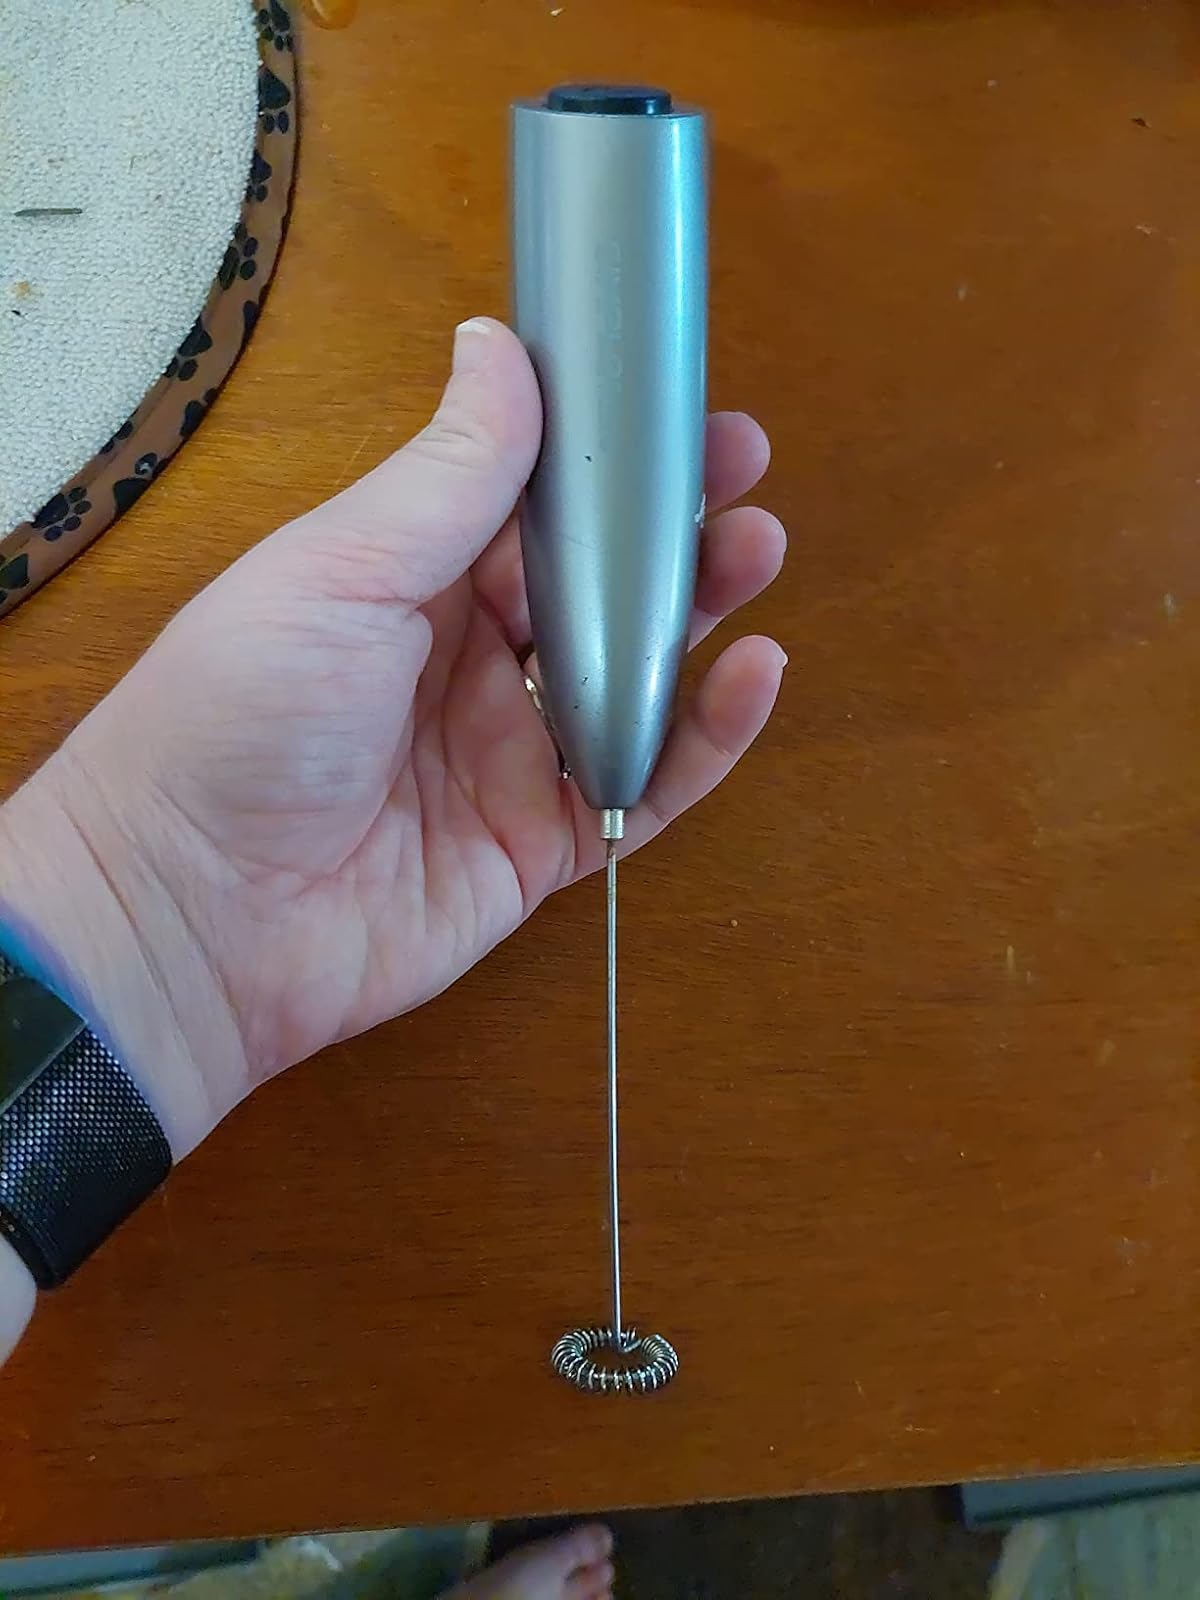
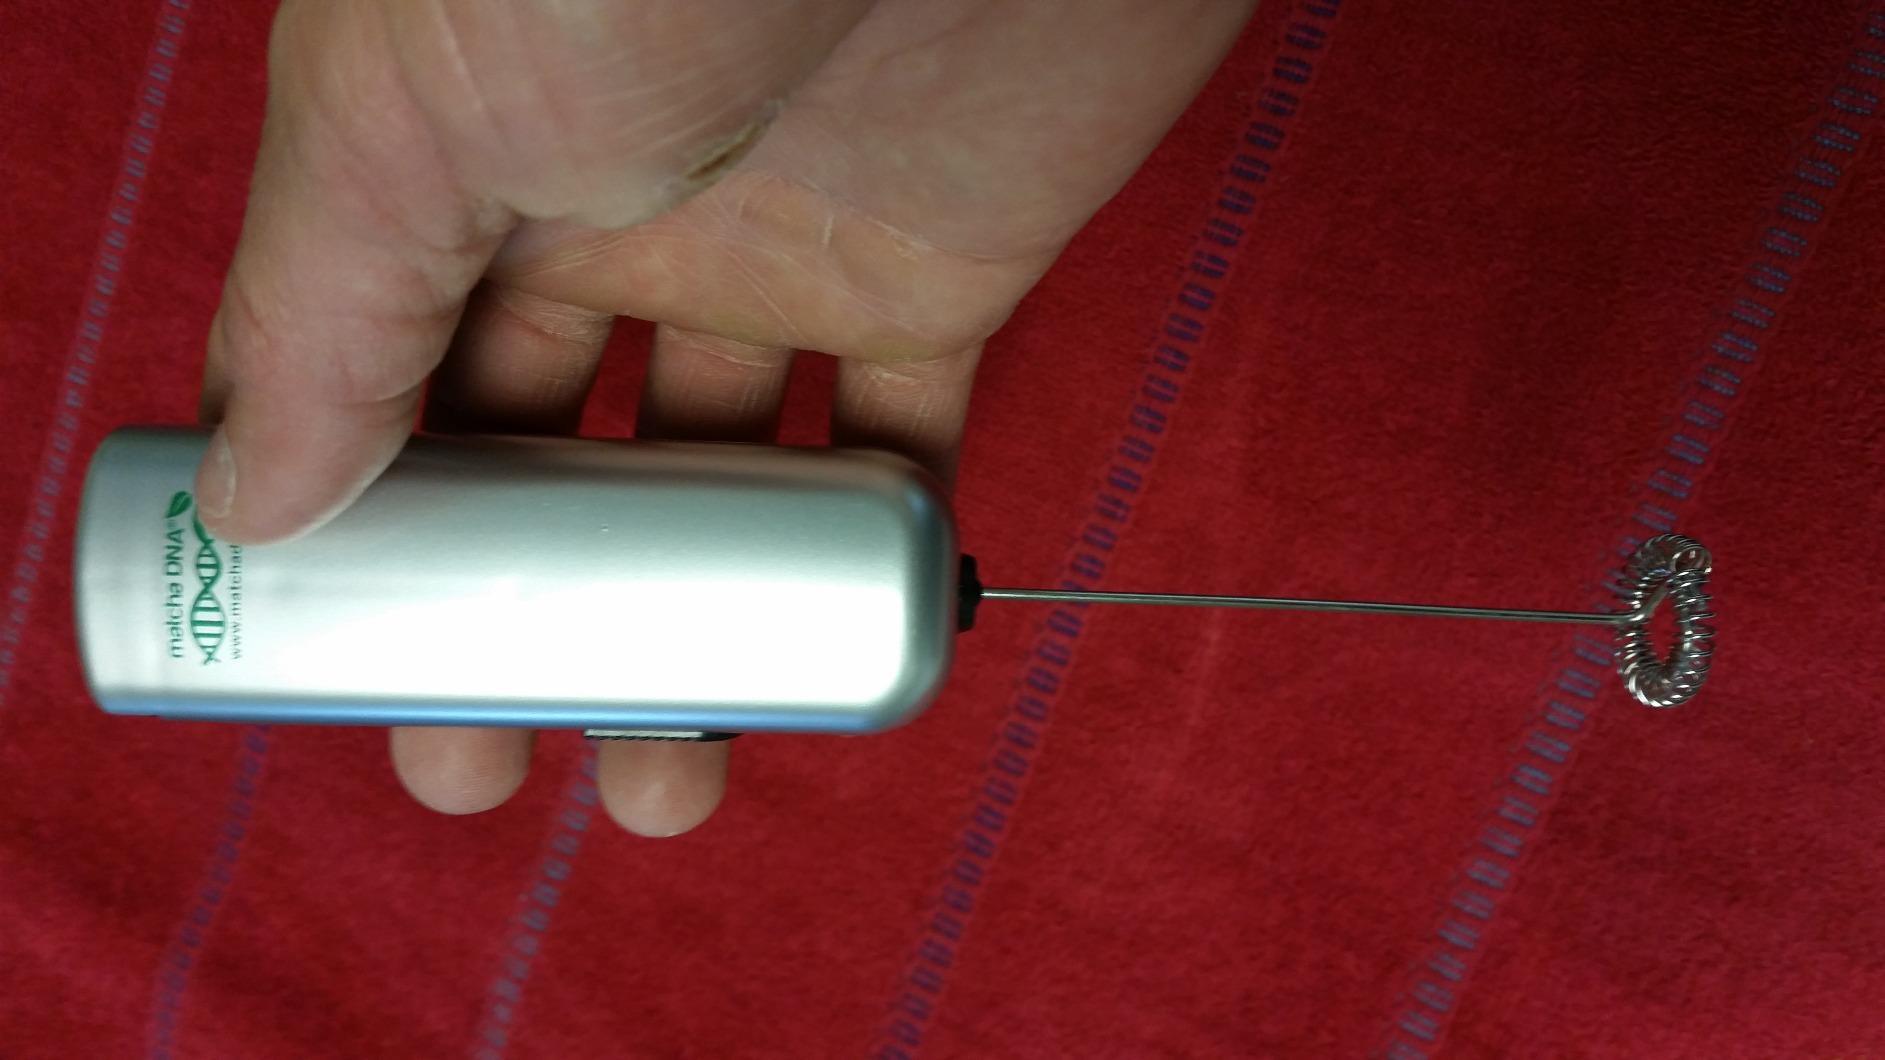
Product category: items_mixer
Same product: no